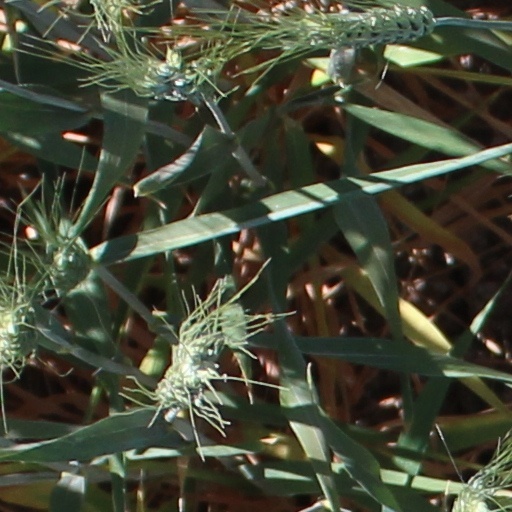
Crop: wheat